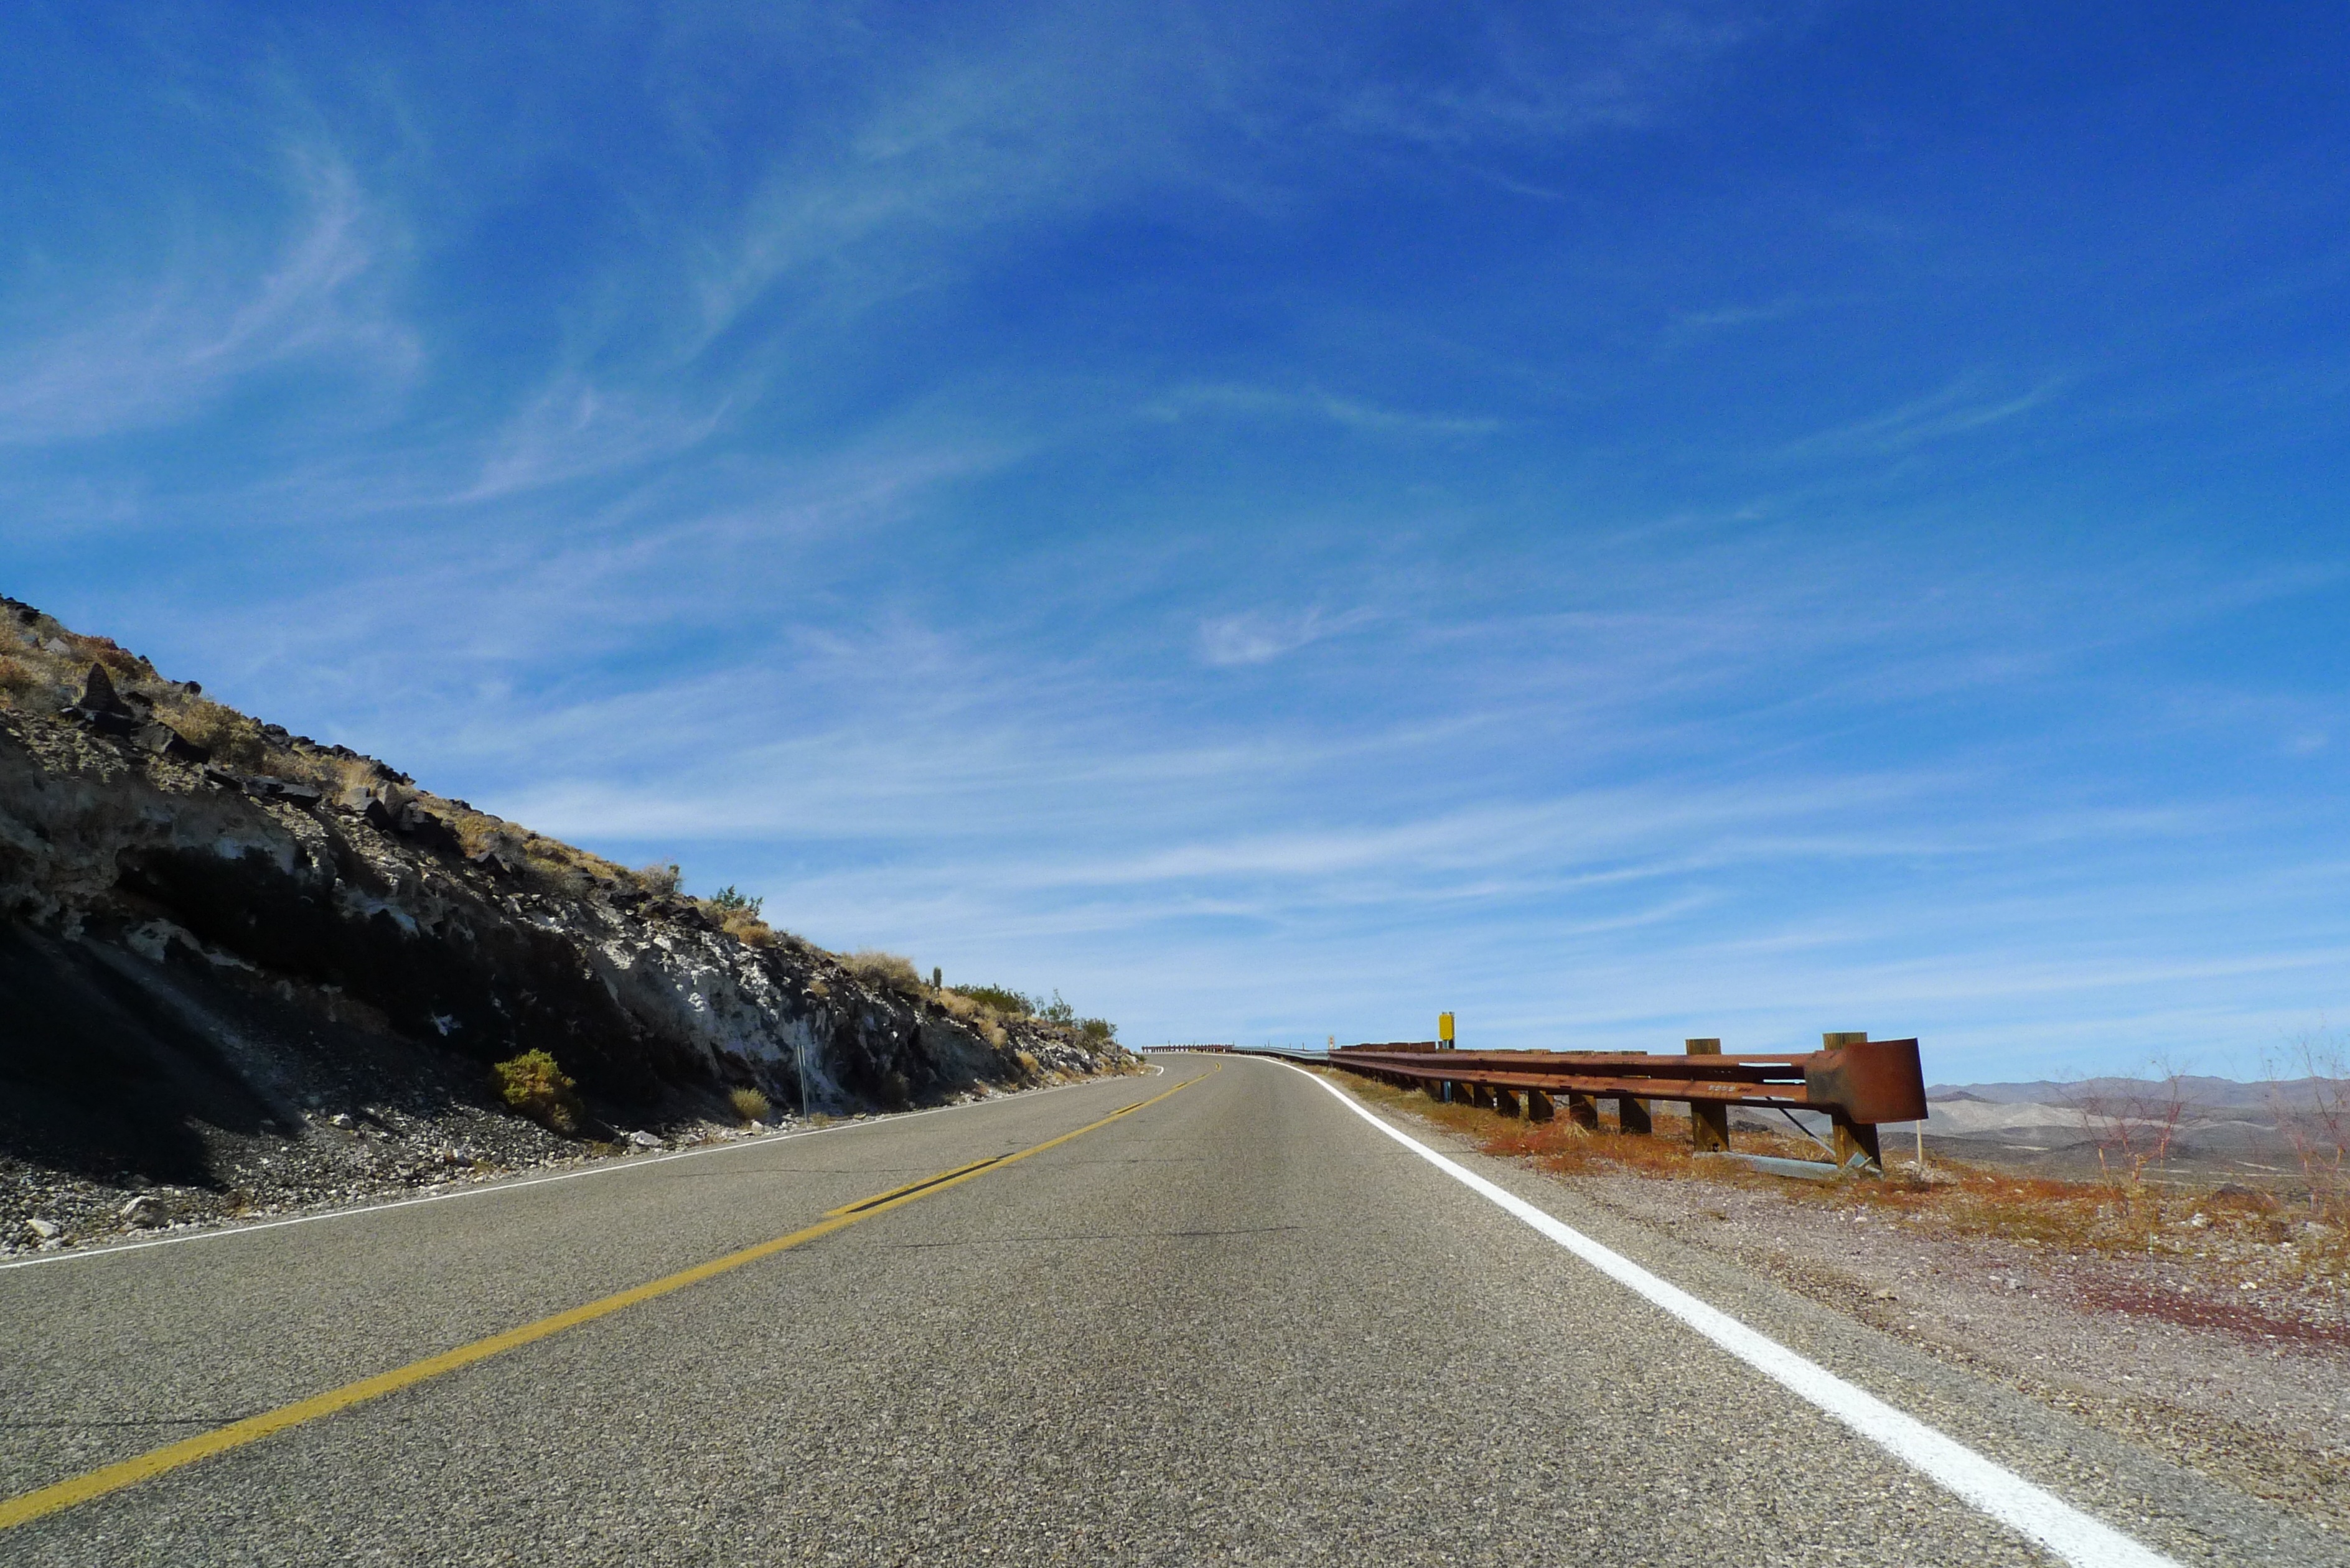
road, sky, travel, landscape, way, nature, blue, outdoor, asphalt, journey, empty, summer, horizon, drive, transport, destination